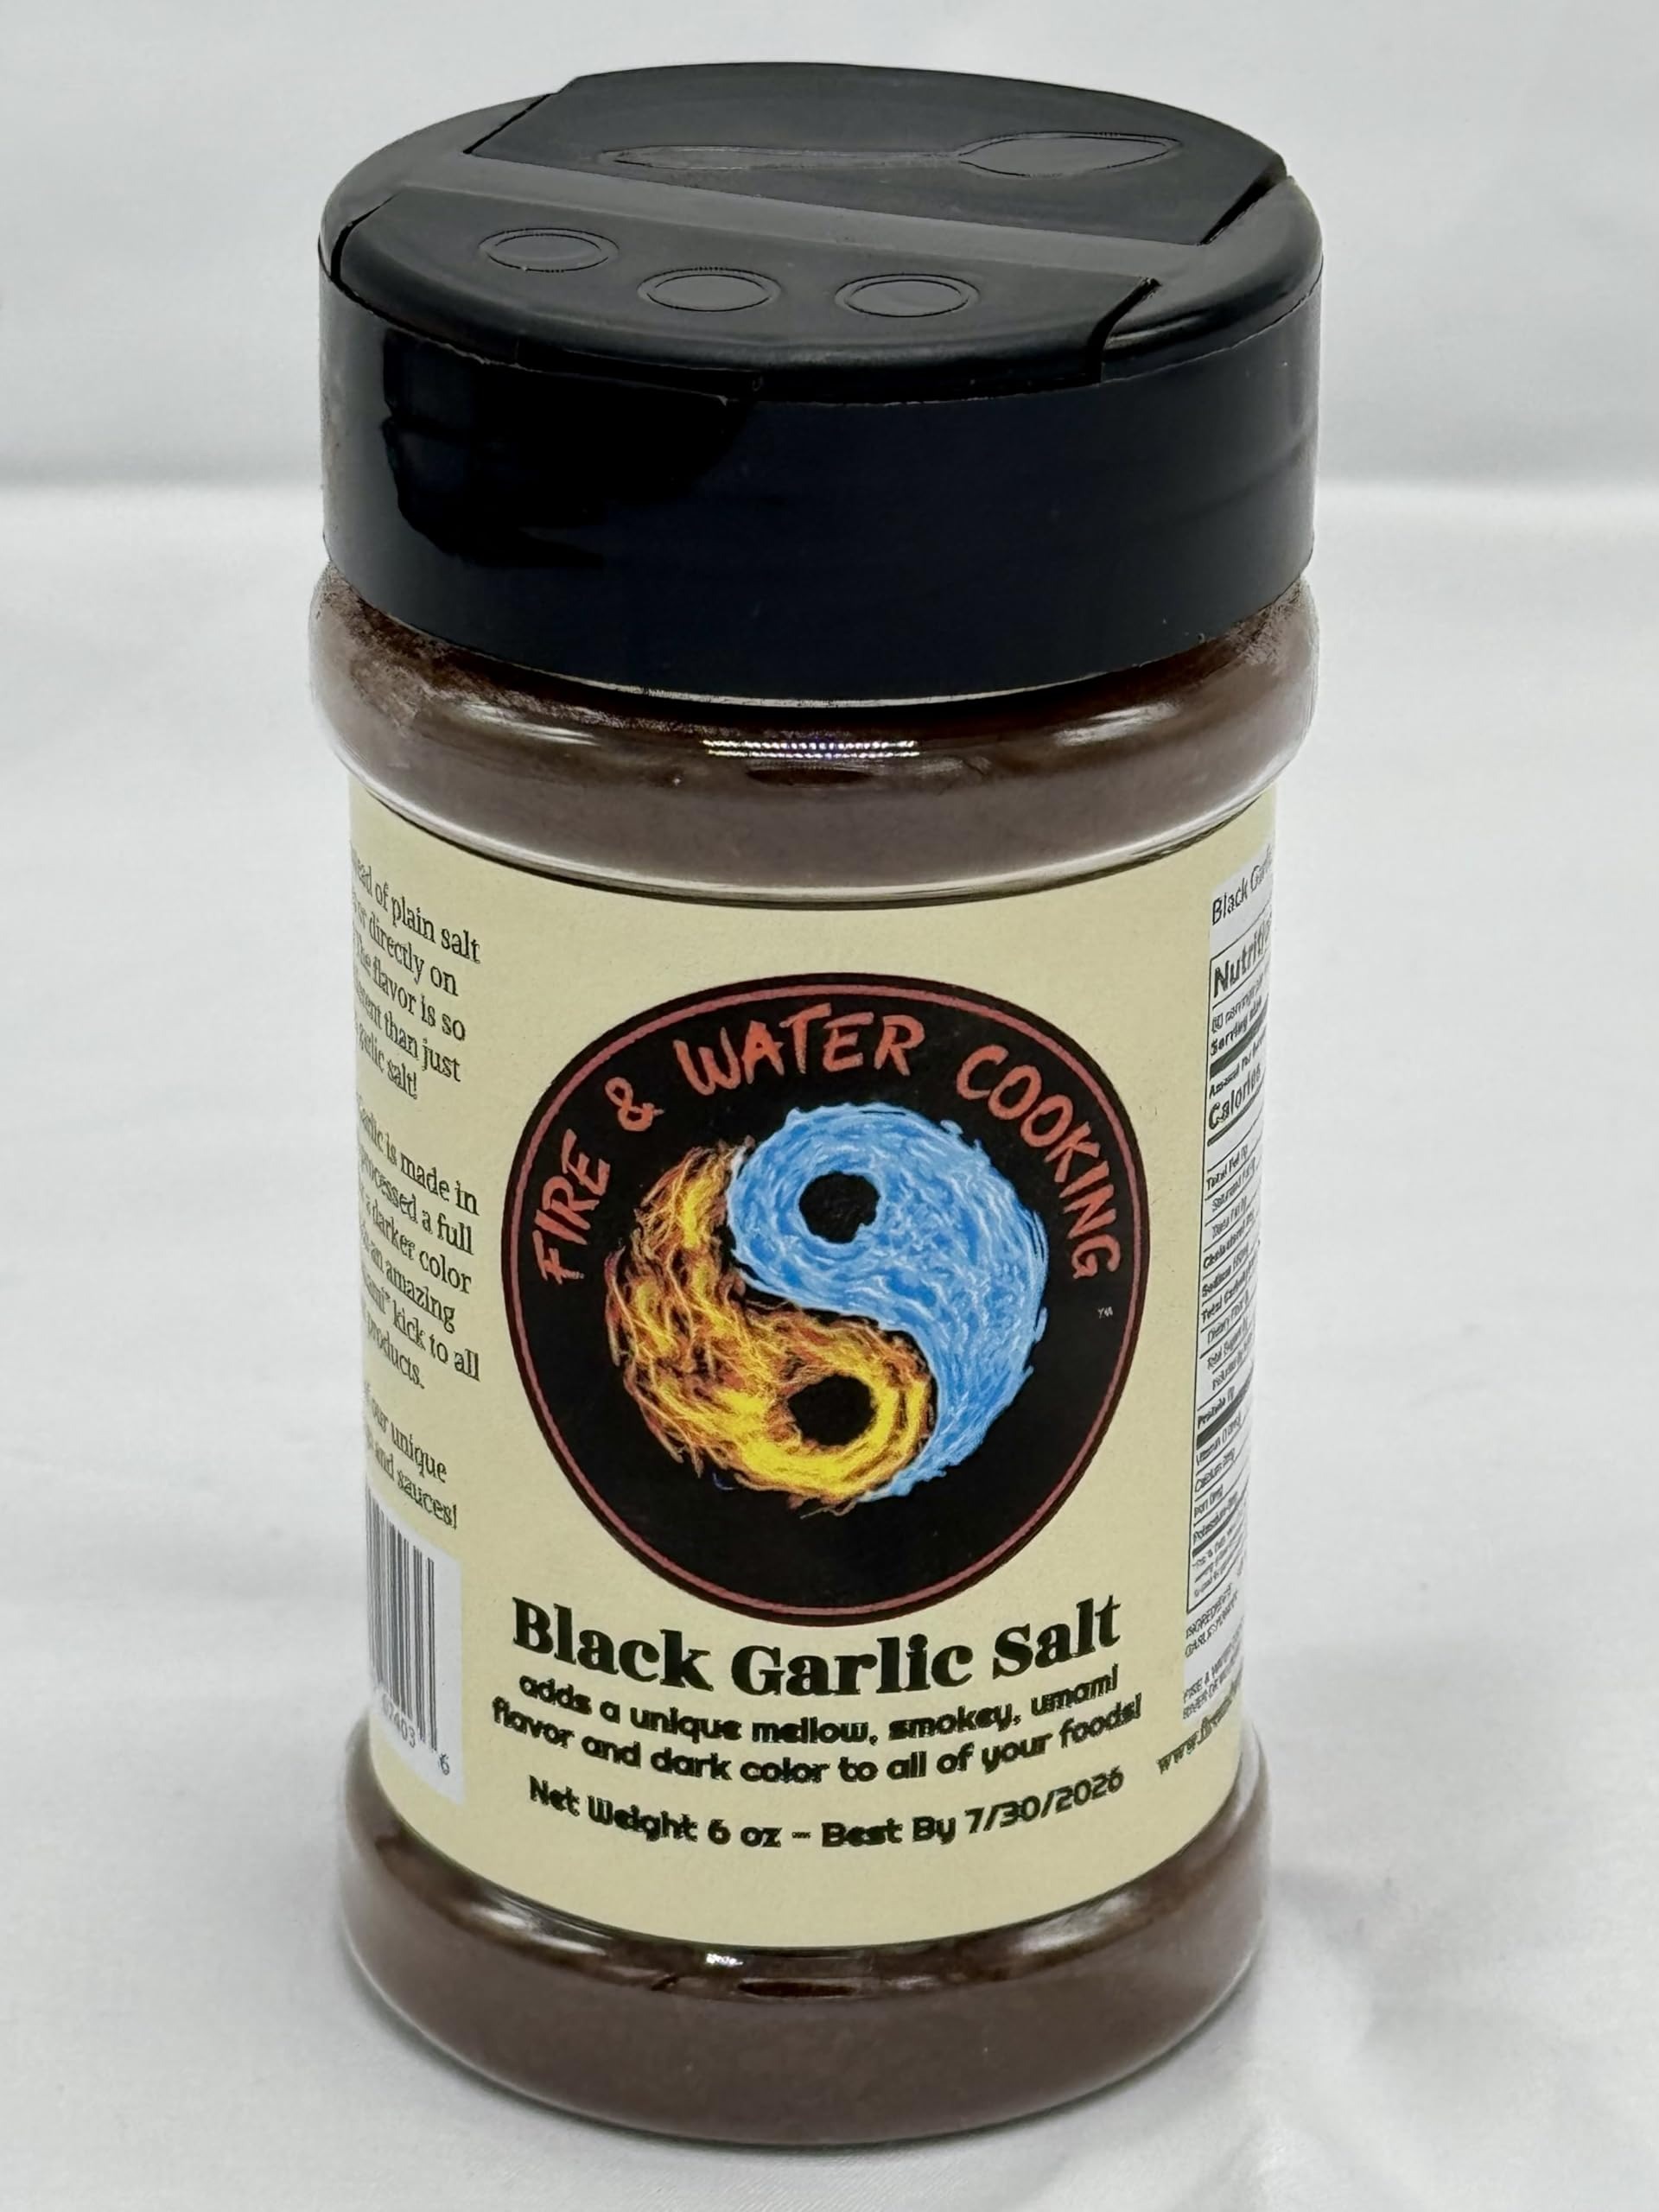
Item Name: Fire & Water Cooking Gourmet Black Garlic Salt 6 Oz Bottle
Bullet Point 1: ❤️ Our Gourmet Black Garlic is hand crafted in the USA!
Bullet Point 2: ❤️ Using the finest Kosher Sea Salt
Bullet Point 3: ❤️ This is a perfect replacement for regular garlic salt with more mellow and savory flavor
Bullet Point 4: ❤️ Black Garlic has higher nutritional values than regular garlic!
Bullet Point 5: ❤️ Adds a great dark color to meats and all food!
Bullet Point 6: ❤️ Check out all of our other Black Garlic based seasonings and sauces!
Bullet Point 7: ❤️ Gluten Free - No MSG - All Natural Ingredients!
Product Description: Great on Everything! Use this in place of your regular garlic salt! Black Garlic adds a more mellow, smokey, umami punch to all of your food! We use only the best Texas produced black garlic aged a full 60 days for an awesome mellow, smokey flavor you will not find in imported black garlic. Our gourmet seasonings and sauces will have you hooked from the 1st taste! We only use the highest quality ingredients and offer the most unique flavors! Made in the USA! Gluten Fee, No MSG, All Natural Ingredients! 6 oz bottle
Value: 4.0
Unit: Ounce

Price: 12.99